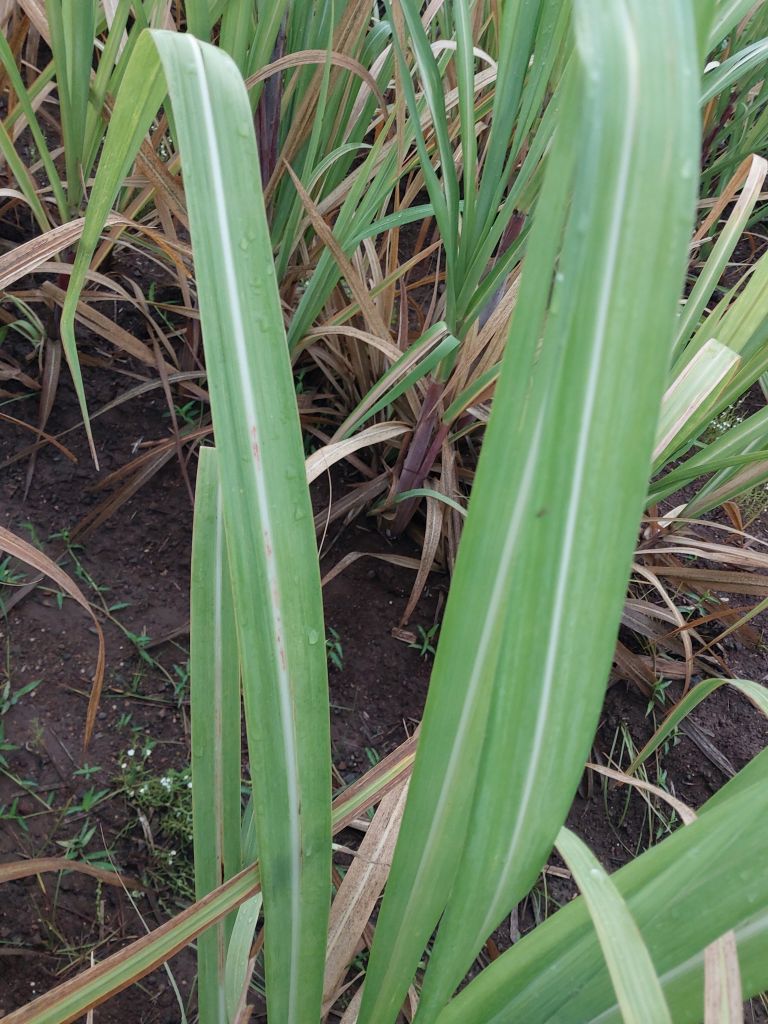
Label: Brown Spot